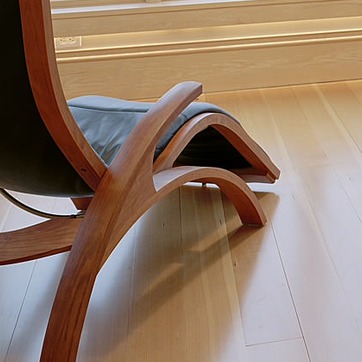
Material: wood